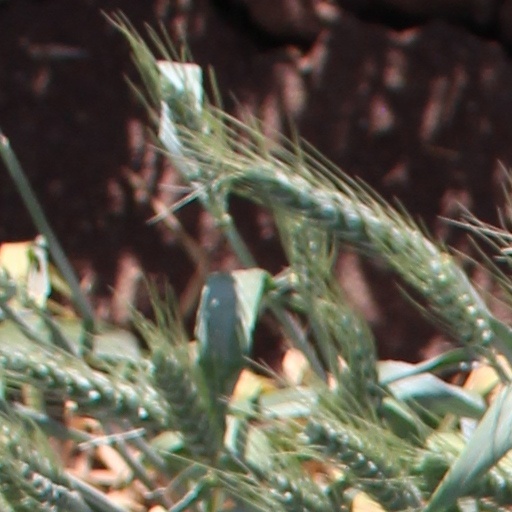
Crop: wheat